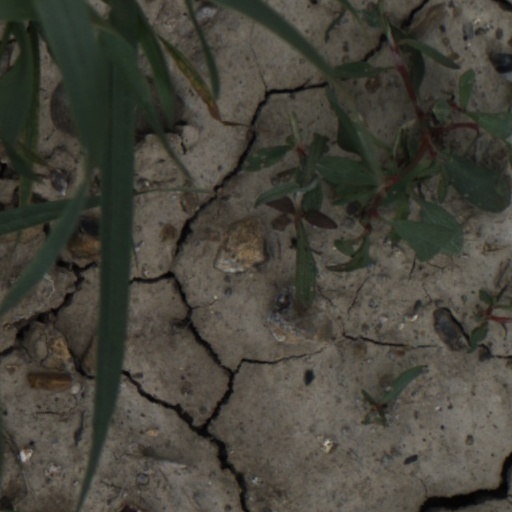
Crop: wheat